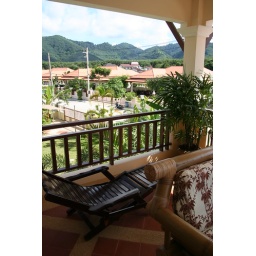
Balcony on the 2nd floor with mountain ridges in background